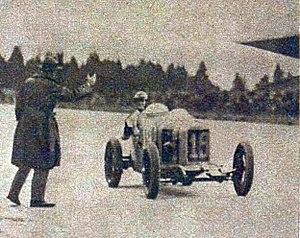
Henry Seagrave, vainqueur du Grand Prix de Provence 1926.
Le Grand Prix automobile de Provence est un Grand Prix pour Formula libre organisé à trois reprises durant la deuxième moitié des années 1920, à Miramas.